Microcotyle angelichthys

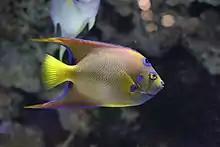
The Angel fish, "Holacanthus ciliaris" is the host of "Microcotyle angelichthys"

The host-type is the Angel fish, "Holacanthus ciliaris" (Pomacanthidae ). The type-locality if the New York Aquarium.